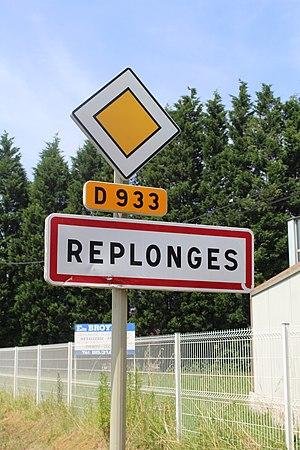
Panneau d'entrée à Replonges depuis la zone d'activités Combe de Veyle.
Replonges est une commune française située dans le département de l'Ain, en région Auvergne-Rhône-Alpes.